Sarah Parker Remond

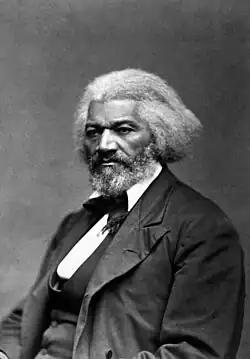
Frederick Douglass, circa 1879. Remond and Douglass toured together in Britain.

As a good speaker and fundraiser, Remond was invited to take the cause of the American abolitionists to Britain, as her brother Charles had done 10 years earlier. Accompanied by the Reverend Samuel May Jr., she sailed from Boston for Liverpool on December 28, 1858, on the steamer "Arahia". They arrived in Liverpool on January 12, 1859, after a discomforting trip in the winter. The ship had become covered with ice and snow, and rolled and tossed so much that many of the passengers became ill, including Remond. At Tuckerman Institute on January 21, 1859, Remond gave her first antislavery lecture in England. Her second lecture, "Slave Life in America," took place just a few days later on January 24. During these speeches, she spoke eloquently of the inhumane treatment of slaves in the United States, her stories shocking many of her listeners. She also described the discrimination endured by free blacks throughout the United States.